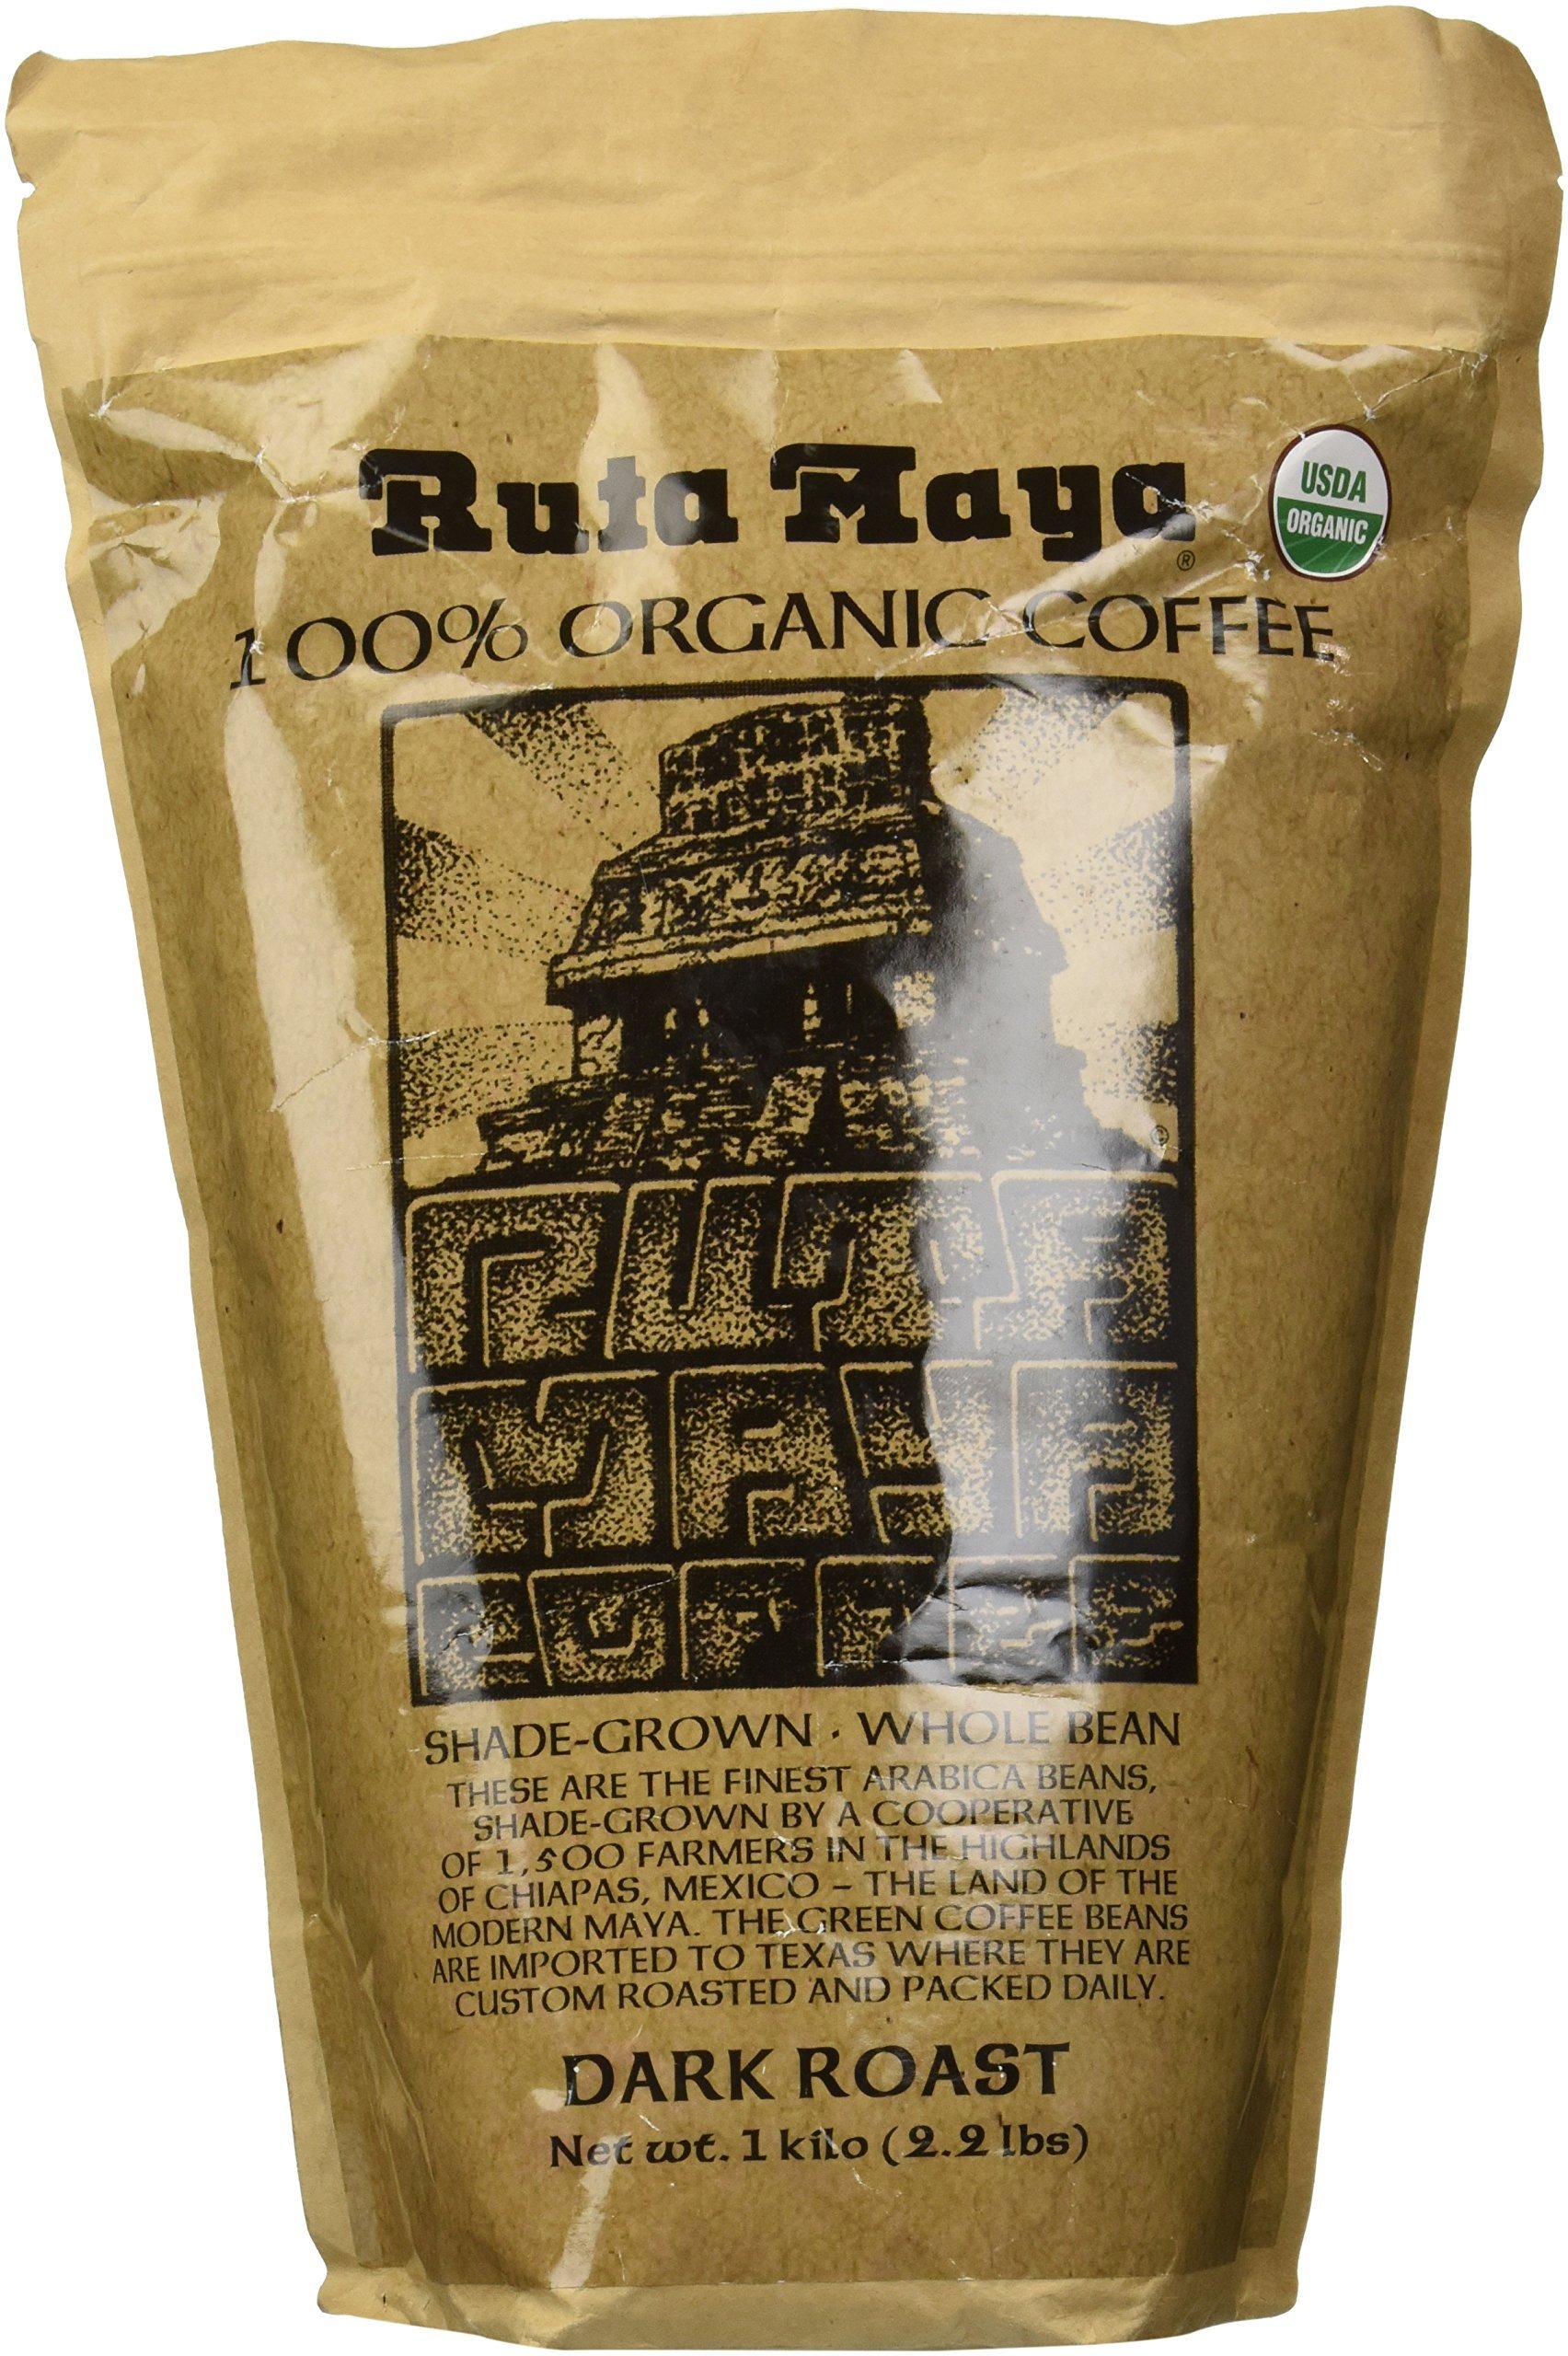
Item Name: RUTA MAYA COFFEE Dark Roast, 35.2 OZ - SET OF 4
Value: 4.0
Unit: Count

Price: 35.99